Carvoeiro (Lagoa)

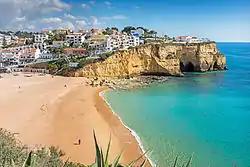
View of Carvoeiro (from the west)

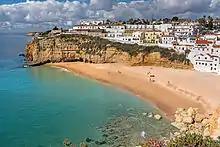
View of Carvoeiro (from the east)

Formed from a picturesque fishing village, with a long history of settlement, the parish slowly developed into a tourist area in the municipality of Lagoa, owing to its number of sand beaches protected by cliffs. There are vestiges of human settlement dating to the Roman occupation of the peninsula, as well as early naval activity in the area.